Knut Folkerts

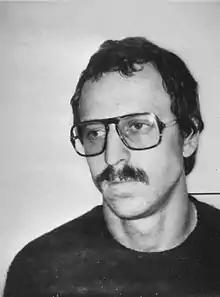
Passport photograph of Knut Folkerts

Knut Detlef Folkerts (born 1 January 1952 in Singen, West Germany) is a former member of the terrorist group Red Army Faction (RAF).